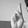
ASL letter: R